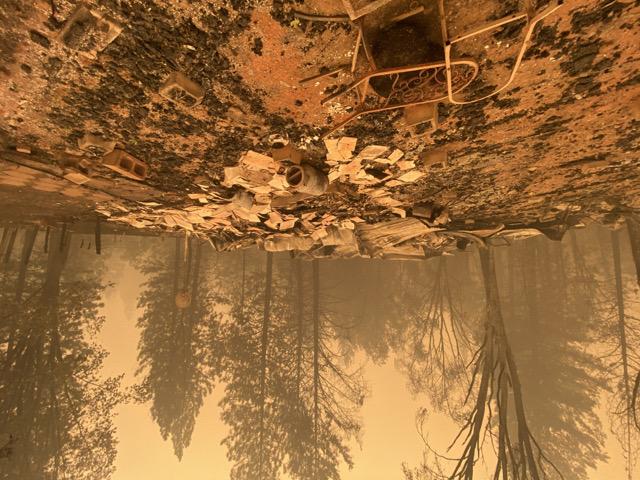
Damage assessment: destroyed